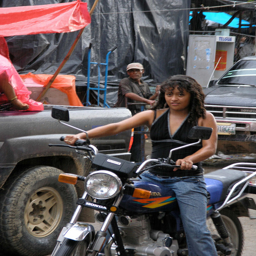
A woman is riding a motorcycle next to a truck.
A woman riding on the back of a motorcycle.
A woman in a black shirt sitting on a motorcycle next to a truck containing red tarp.
A woman sitting on a motor bike in traffic.
A woman on a motorcycle driving through a crowded street.